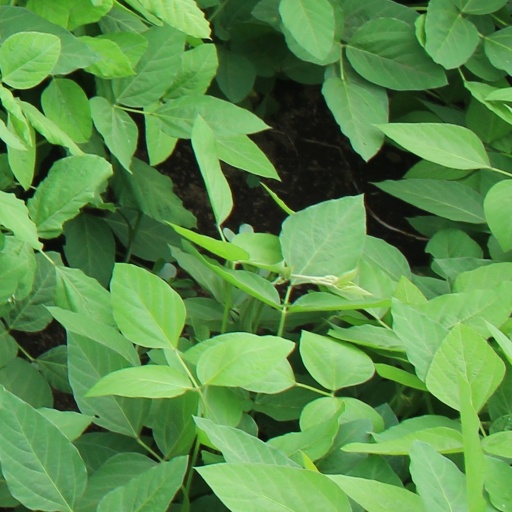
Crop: soybean